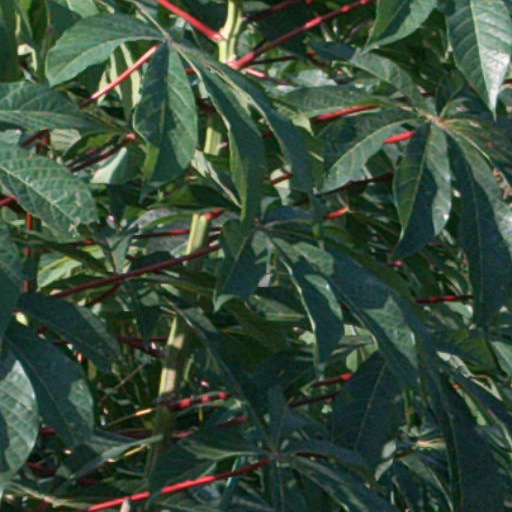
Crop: cassava